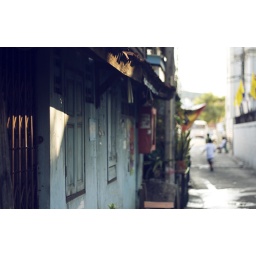
sunspots and a boy running in the deep end of Sri-Ayuthaya Rd.